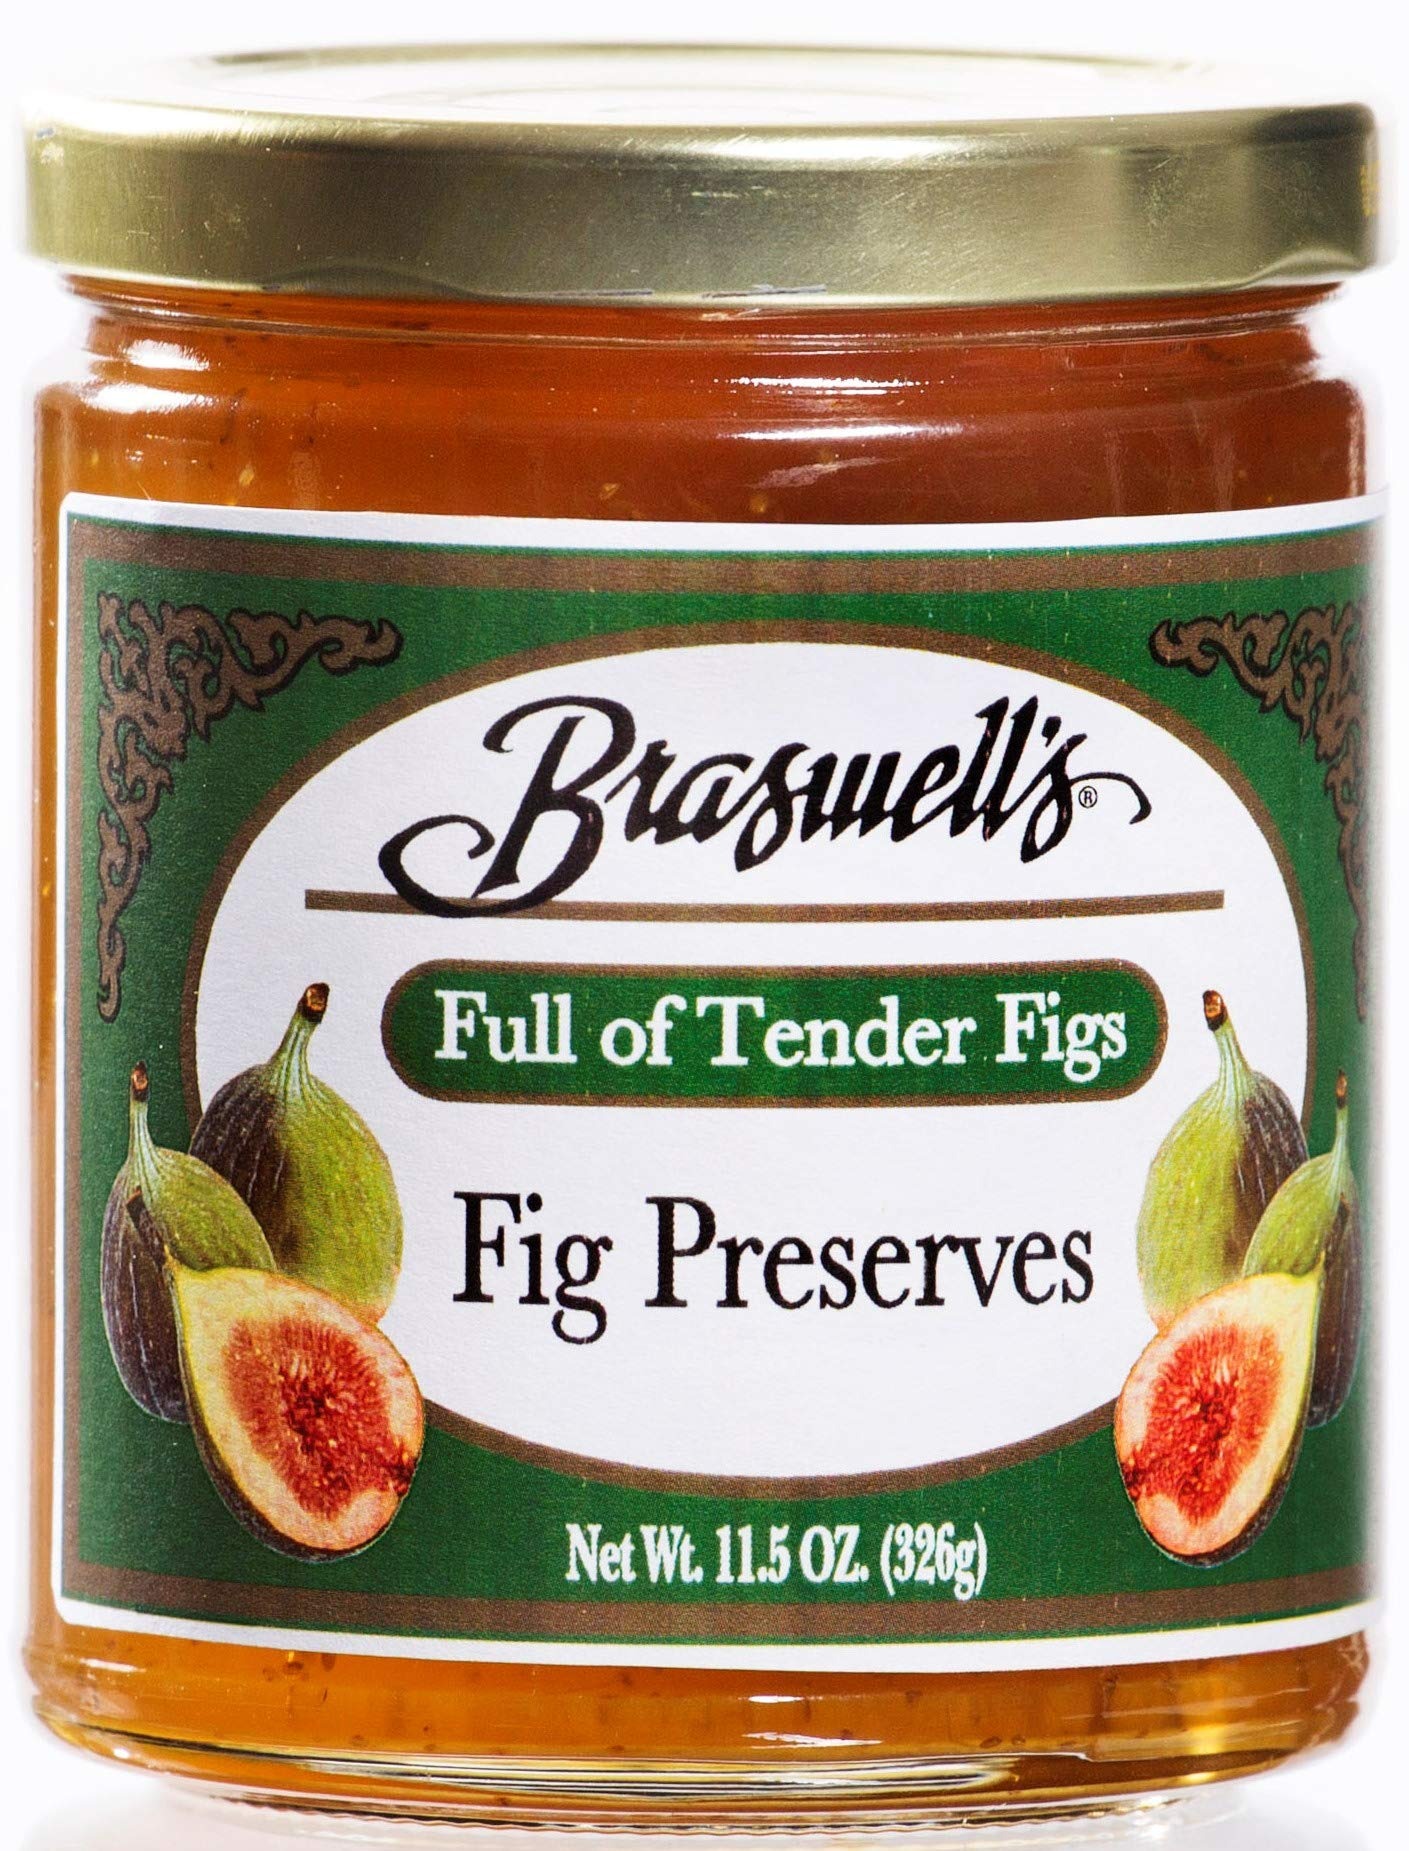
Item Name: Braswell Preserve Fig, 11.5 oz
Bullet Point 1: Braswells Fig Preserves, 115 OZ
Bullet Point 2: This product is all natural
Bullet Point 3: Gourmet sauces 130% Vidalia onion by weight
Bullet Point 4: Product of USA
Bullet Point 5: Contains lovely simple ingredients
Value: 11.5
Unit: Ounce

Price: 14.99